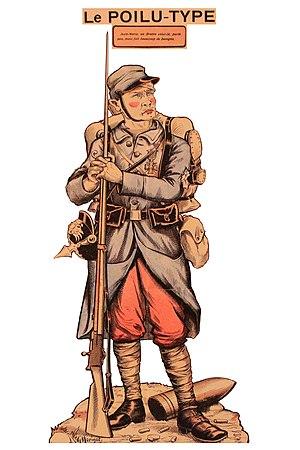
Découpages Pellerin